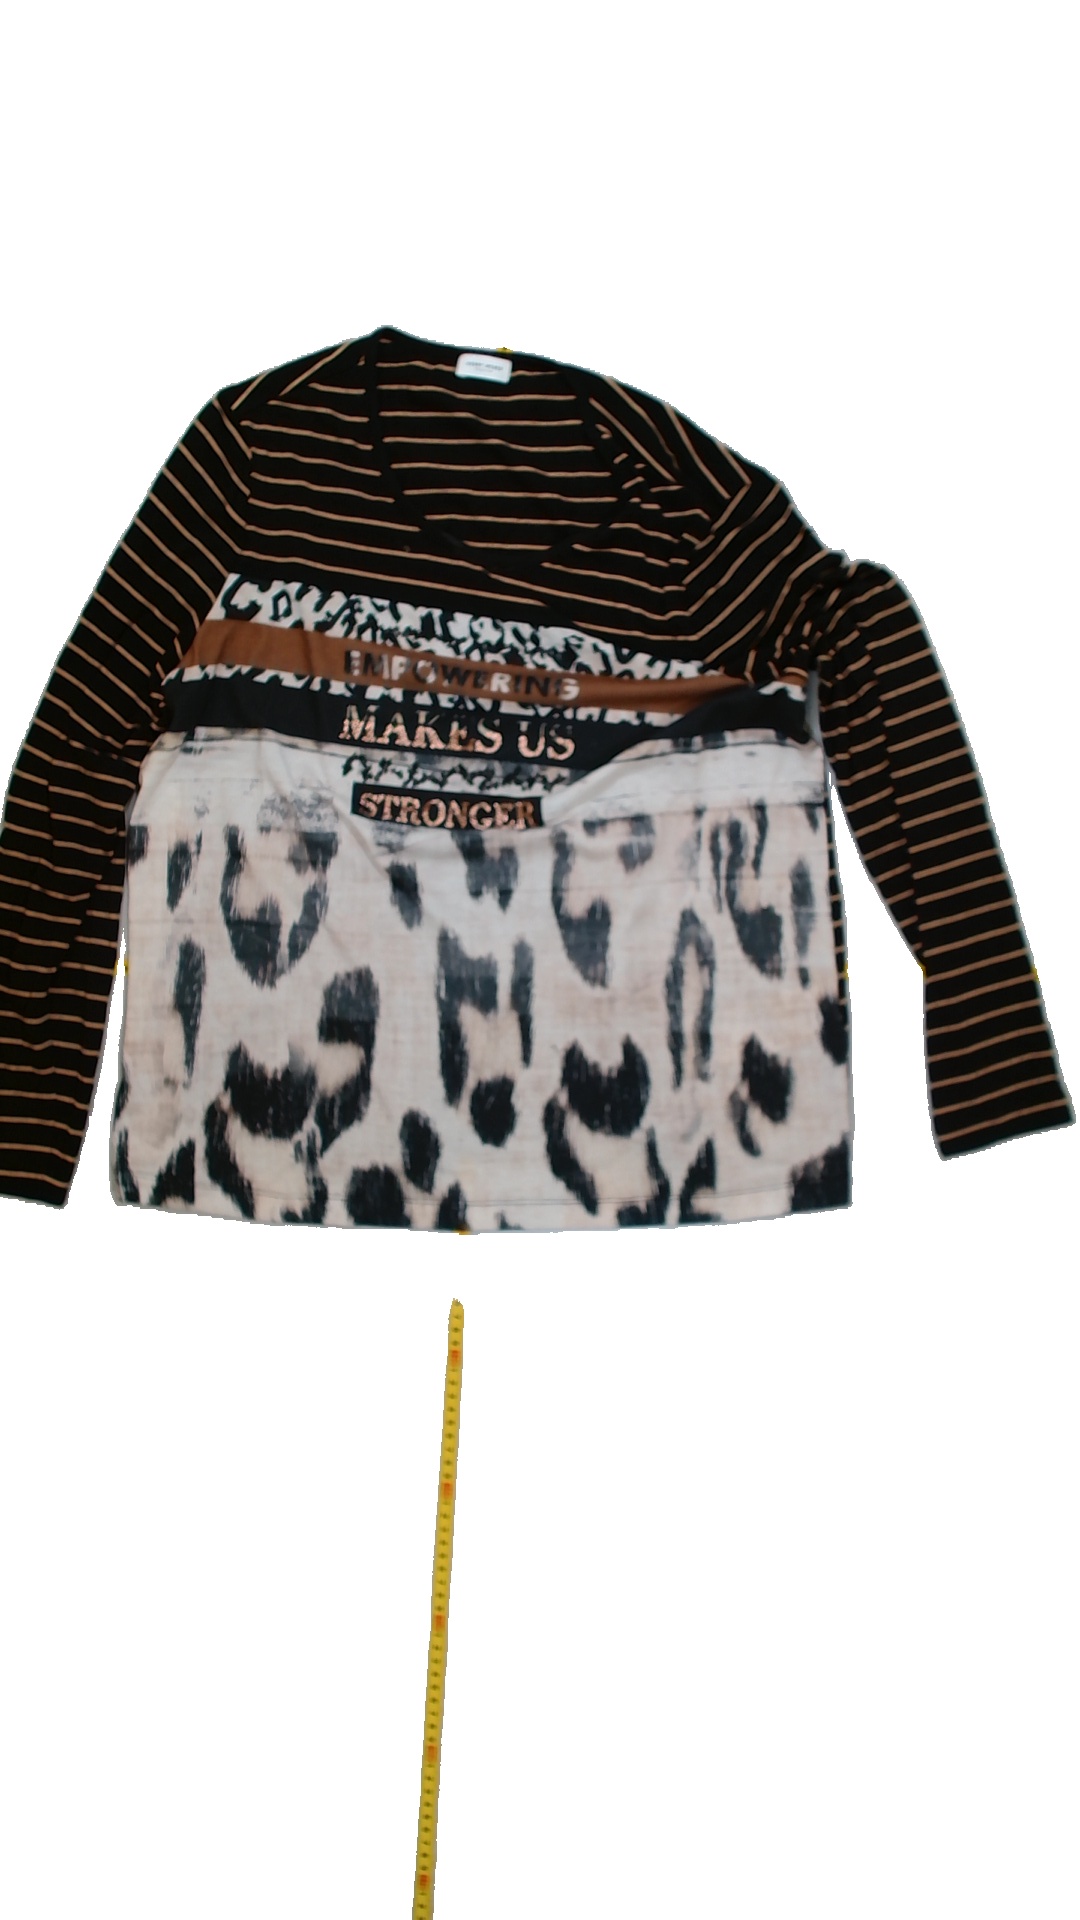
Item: Top (Ladies)
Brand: Gerry Weber
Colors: Black, Multicolor, Beige, Brown, White
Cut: C-collar
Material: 100% Poly
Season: All
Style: No trend
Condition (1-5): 3
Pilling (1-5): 5
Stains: Yes
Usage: Recycle
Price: <50